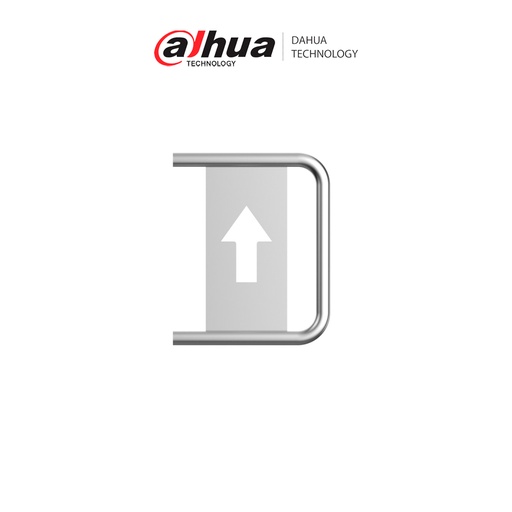
Dahua ASF-BZB-S600 Aleta para Swing Barrier 47.3cmx42.3cmx39.5cm
Brand: Dahua
Información general ASF-BZB-SX00 es una serie de alas de puerta batiente Características Principales Modelo: ASF-BZB-SX00 Tipo: Ala de puerta de batiente Material: Acero inoxidable Dimensiones del embalaje: ASF-BZB-S600: 47 3 cm × 42 3 cm × 39 5 cm (alto × ancho × largo) ASF-BZB-S700: 53 5 cm × 53 5 cm × 47 cm (alto × ancho × largo) ASFBZB-S800: 53 5 cm × 53 5 cm × 47 cm (alto × ancho × largo) ASFBZB-S900: 76 3 cm × 53 3 cm × 54 5 cm (alto × ancho × largo)
Category: Hardware > Fencing & Barriers > Safety & Crowd Control Barriers > Auto Barriers